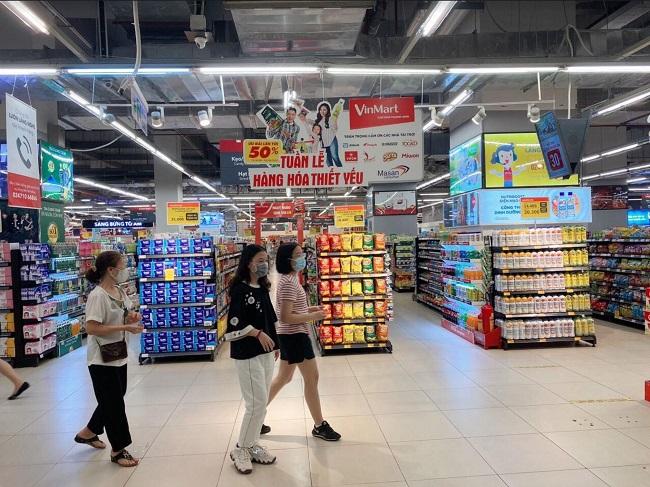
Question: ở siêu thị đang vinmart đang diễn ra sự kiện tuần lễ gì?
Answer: tuần lễ hàng hóa thiết yếu